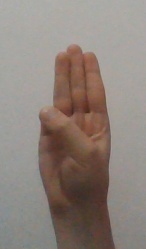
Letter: thaa